Sea surface temperature

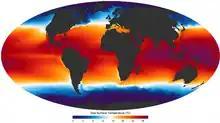
2003–2011 SST based on MODIS Aqua data

There are a variety of techniques for measuring this parameter that can potentially yield different results because different things are actually being measured. Away from the immediate sea surface, general temperature measurements are accompanied by a reference to the specific depth of measurement. This is because of significant differences encountered between measurements made at different depths, especially during the daytime when low wind speed and high sunshine conditions may lead to the formation of a warm layer at the ocean's surface and strong vertical temperature gradients (a diurnal thermocline). Sea surface temperature measurements are confined to the top portion of the ocean, known as the near-surface layer.